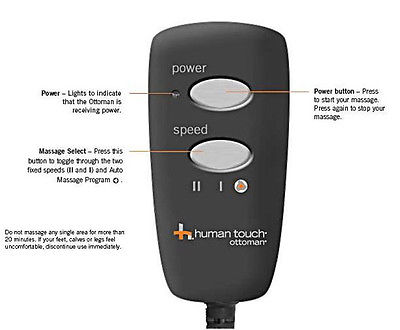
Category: chair